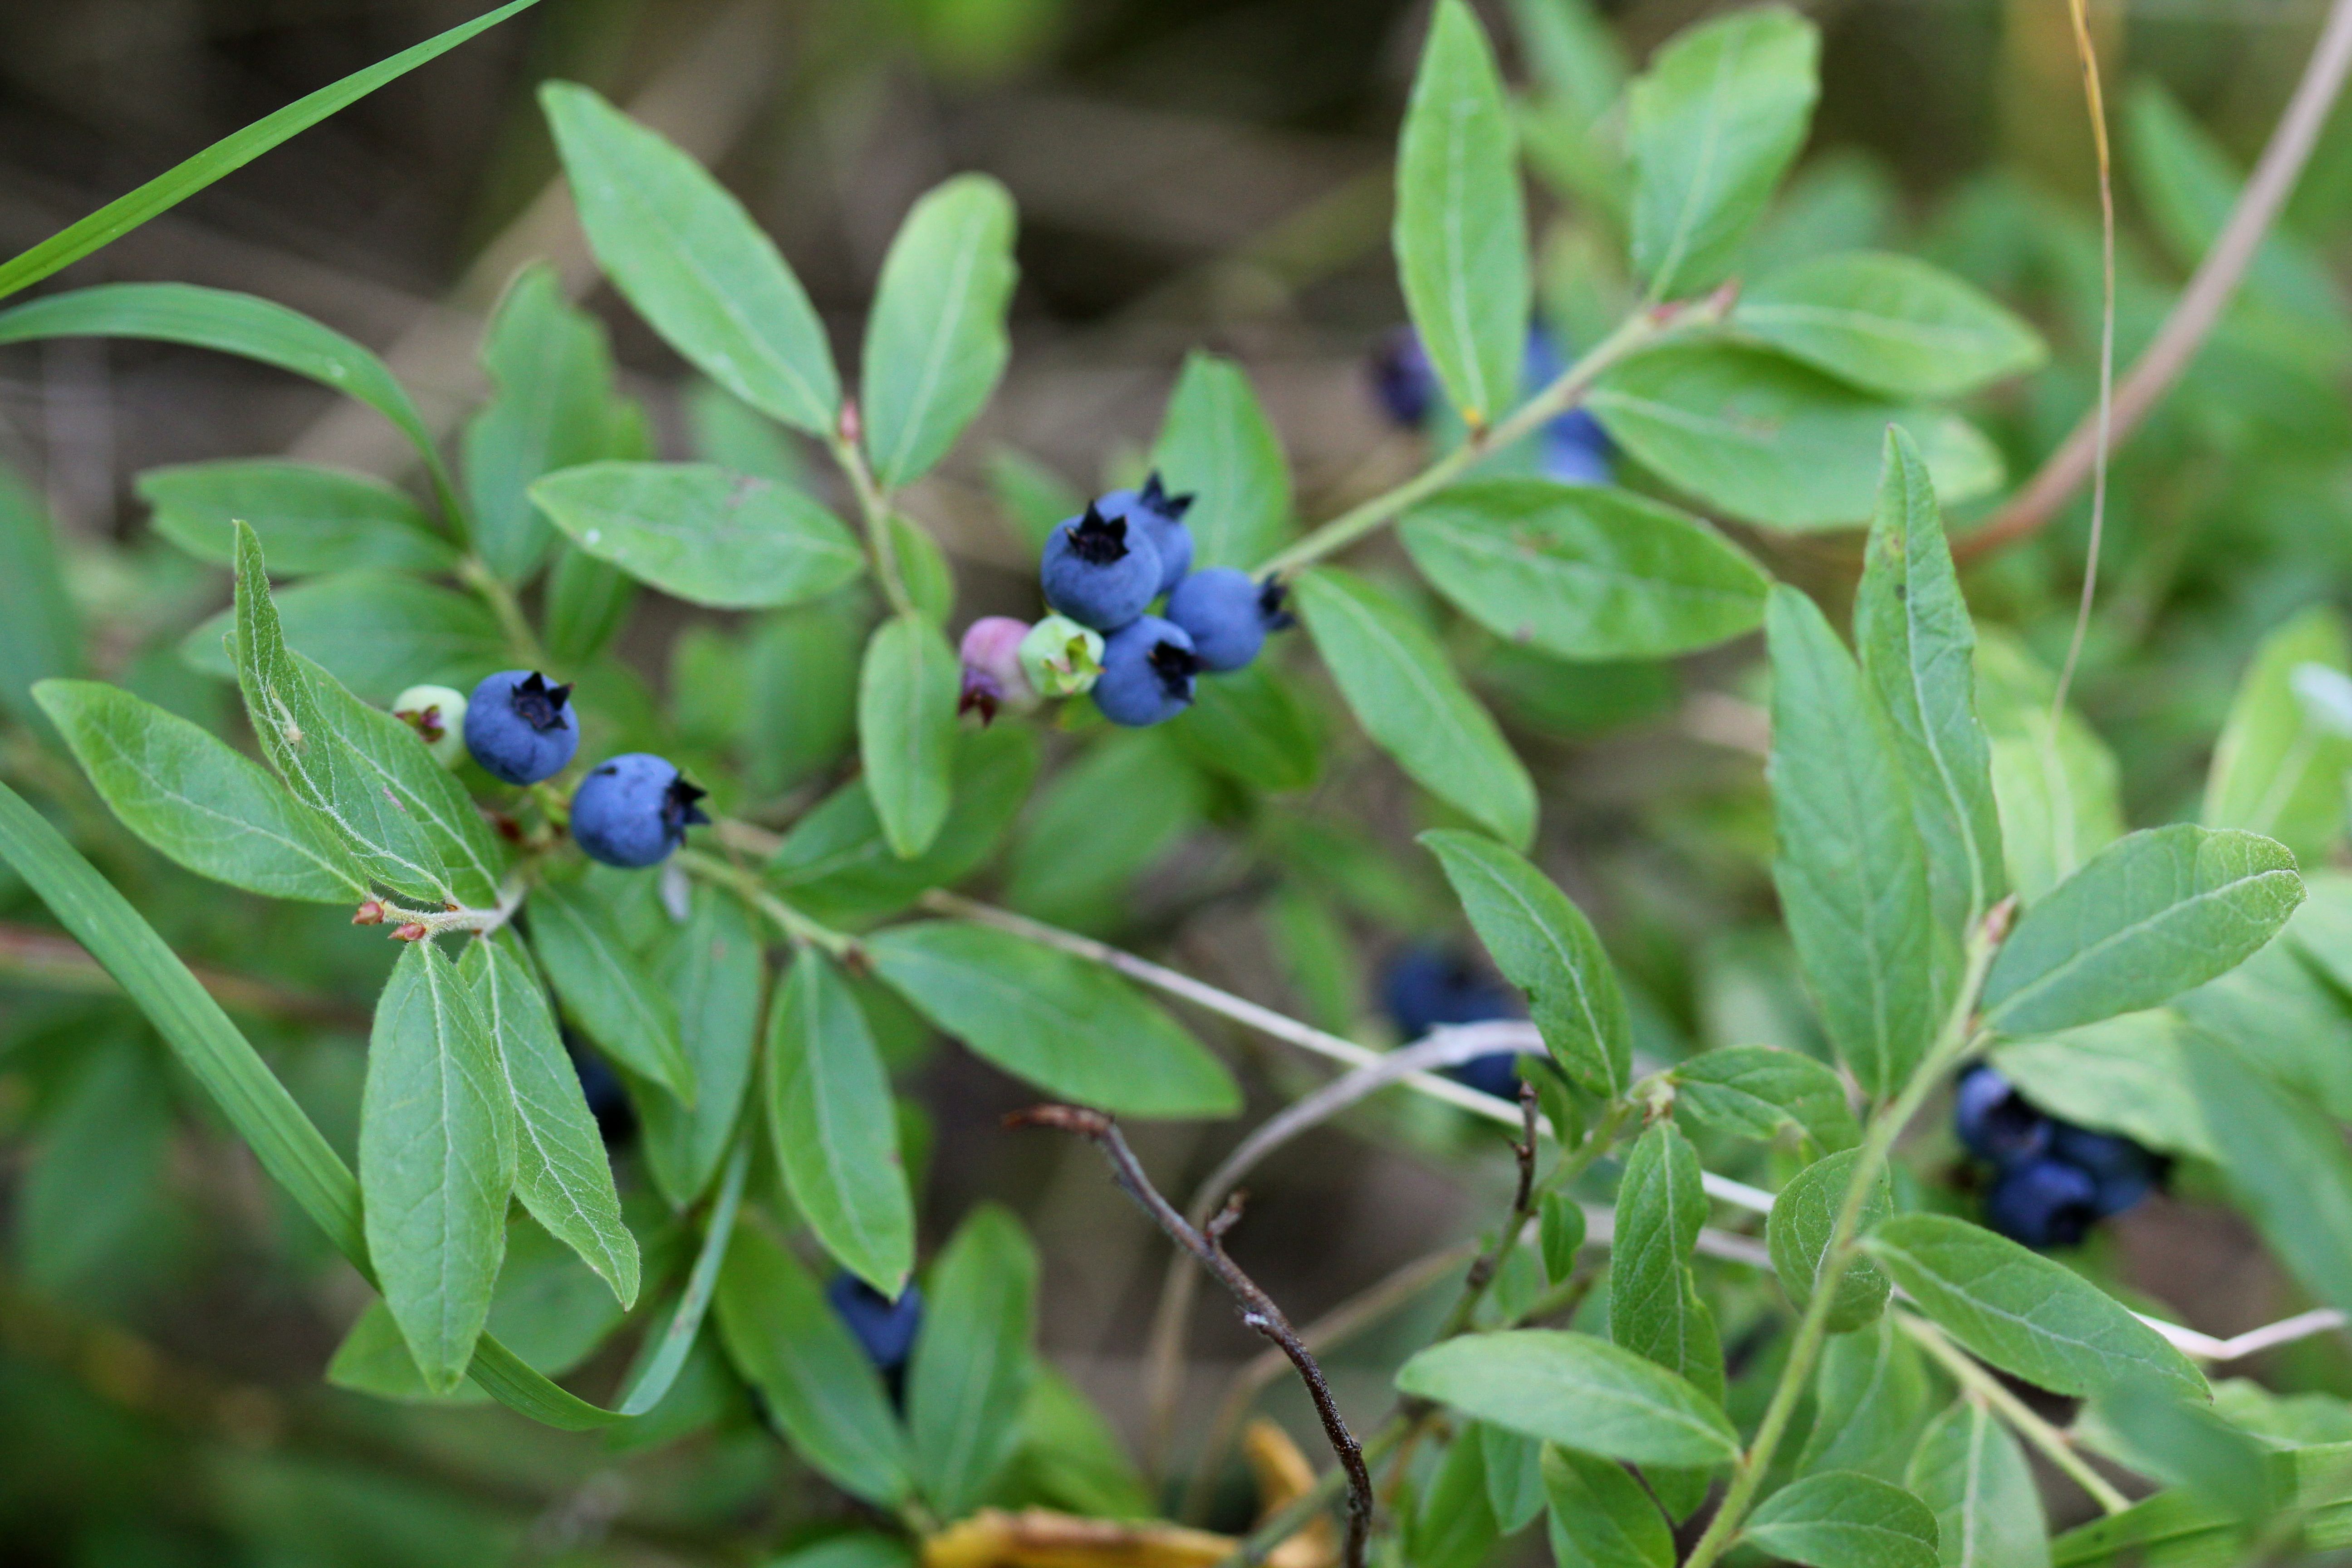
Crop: blueberry
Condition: healthy